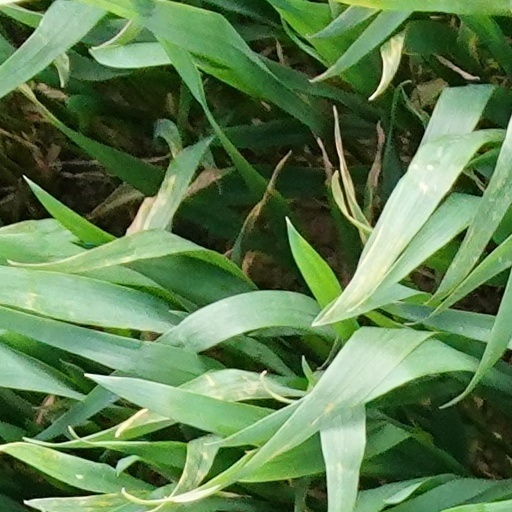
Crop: wheat